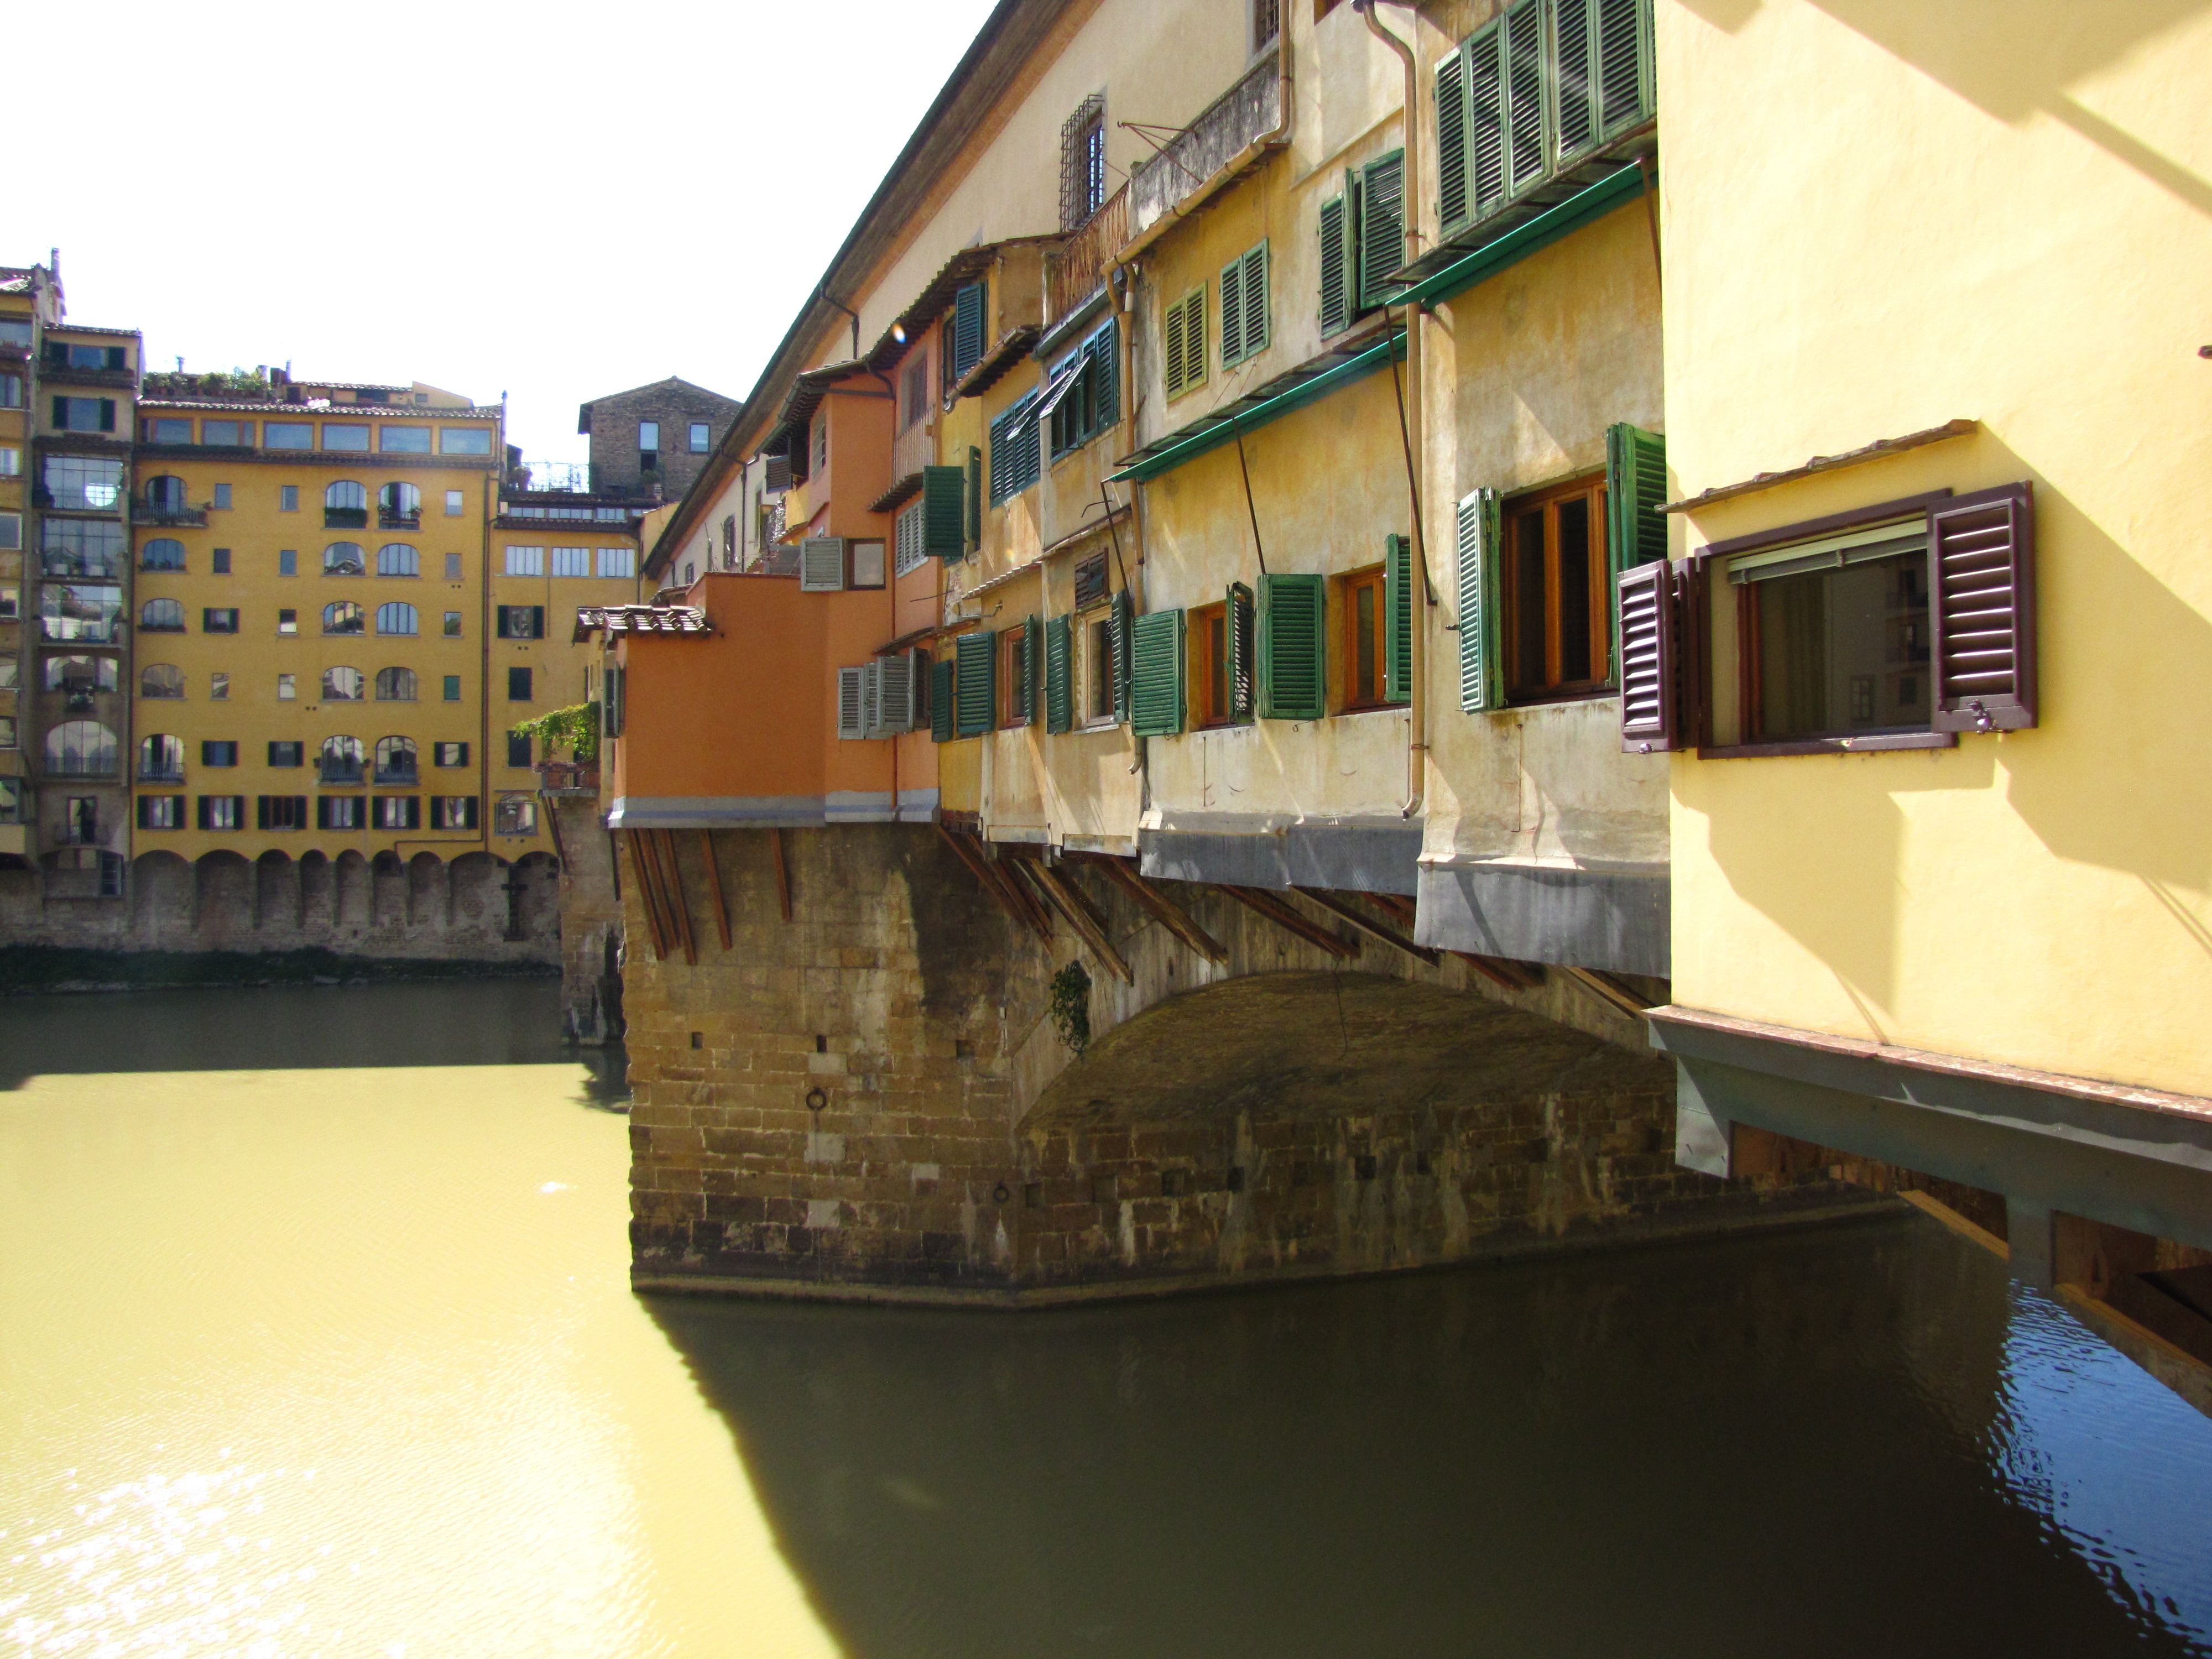
boat, bridge, river, canal, reflection, vehicle, facade, waterway, houses, florence